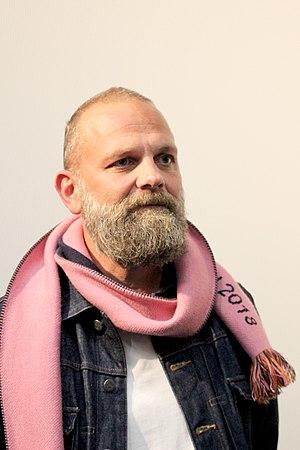
Wolfgang Fischer, né en 1970 à Vienne ou Amstetten, est un scénariste et réalisateur autrichien.